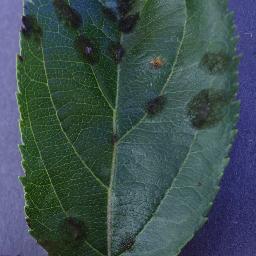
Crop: apple
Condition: scab